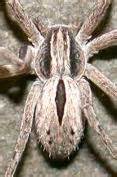
Label: spider